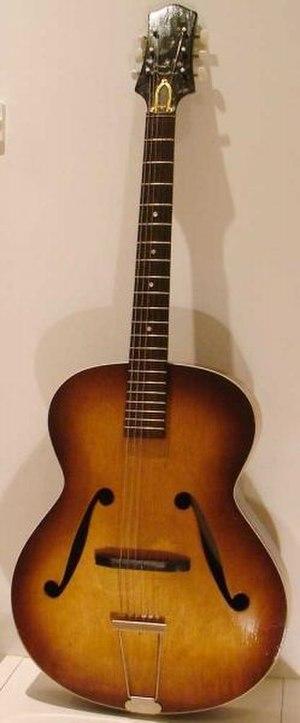
Framus est une firme allemande de lutherie, qui produisit à partir de 1946, outre des violons, de nombreux instruments à cordes, en particulier des guitares. Disparue à la fin des années 1970, elle a été reconstituée en 1995 par Warwick.